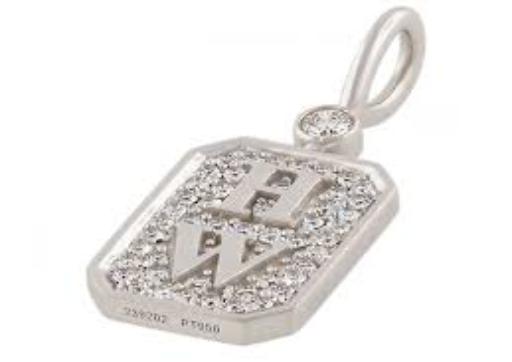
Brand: Harry Winston-1
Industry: Clothes